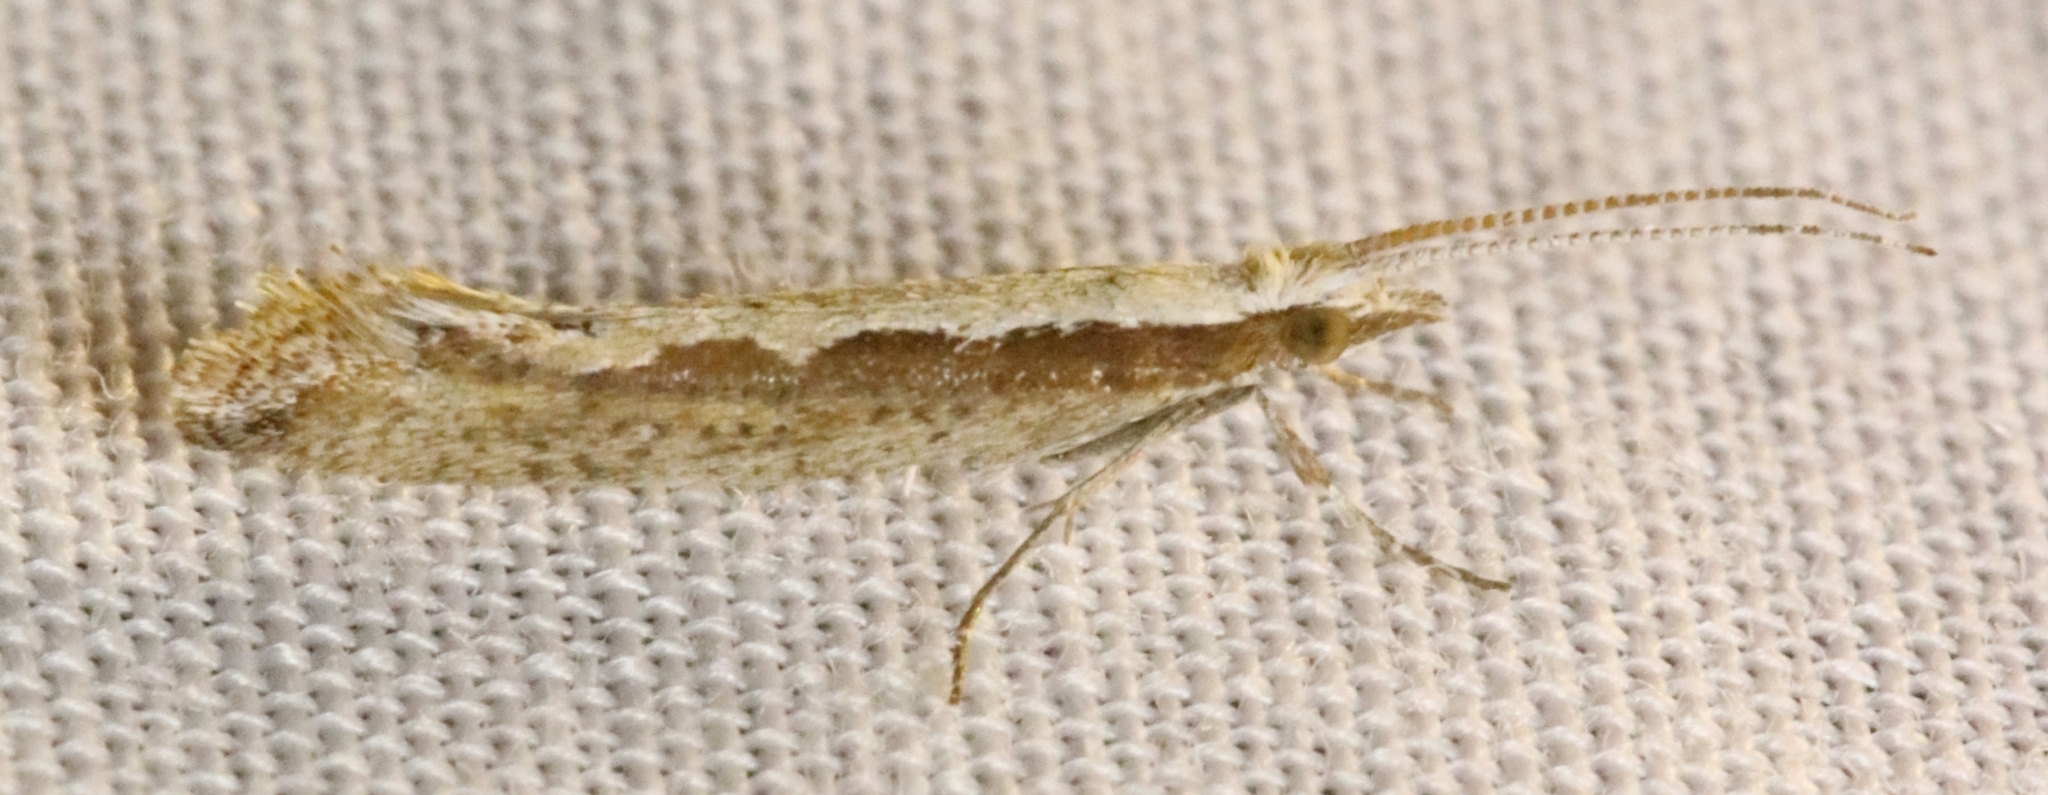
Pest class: diamondback_moth